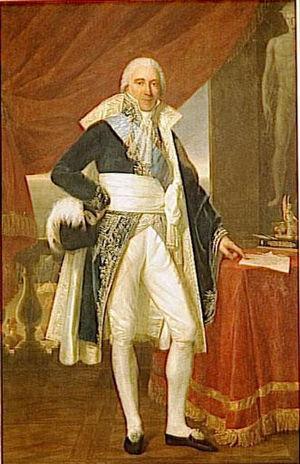
Jean-Baptiste Collin, comte de Sussy (1750-1826)
Jean-Baptiste Collin, comte de Sussy est un haut fonctionnaire et homme politique français né à Sainte-Menehould le 1ᵉʳ janvier 1750 et mort à Paris le 7 juillet 1826. Il fut directeur général des douanes puis ministre des Manufactures et du Commerce de Napoléon Iᵉʳ.
Sainte-Menehould [sɛ̃tmənu] est une commune française, située dans l'est du département de la Marne en région Grand Est. Ancienne sous-préfecture d'environ 4 600 habitants, elle est la capitale de la région de l'Argonne, dont la forêt éponyme se situe en grande partie sur le territoire de la commune.